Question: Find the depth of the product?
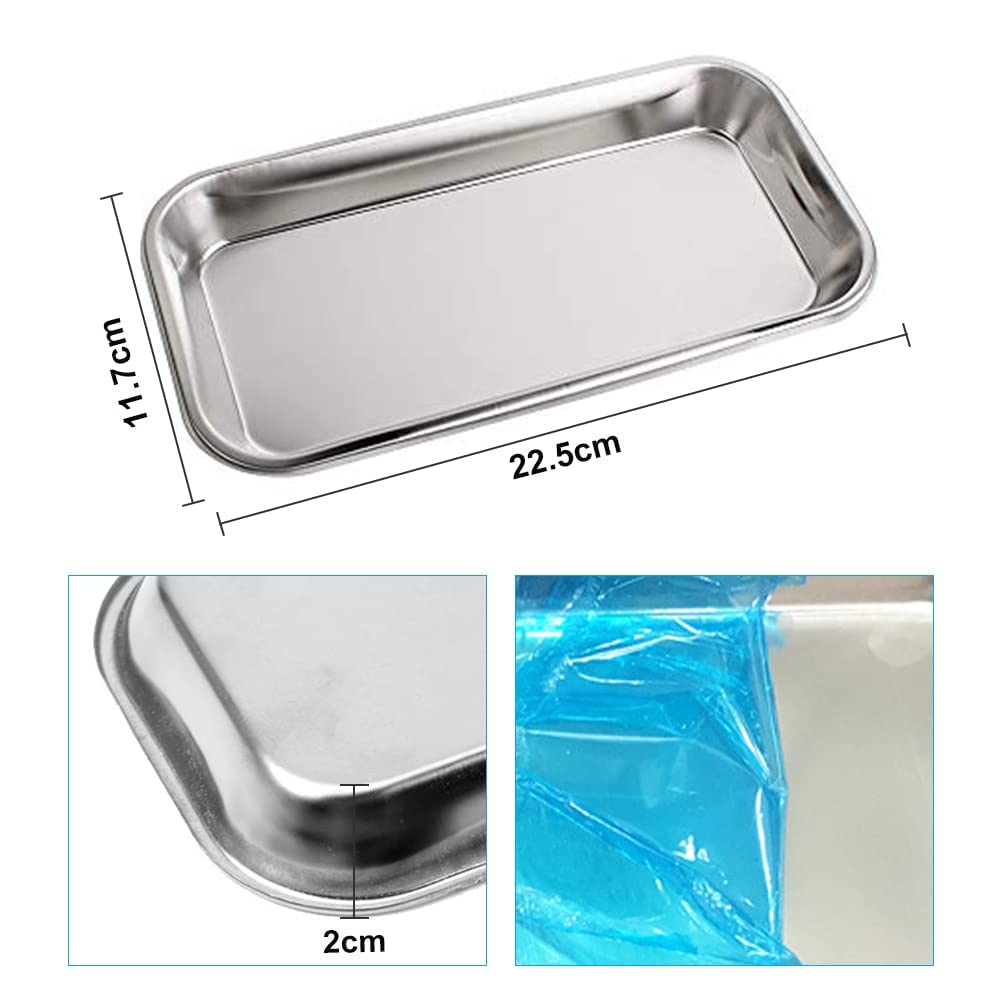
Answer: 22.5 centimetre